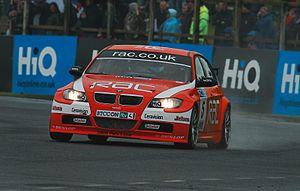
Colin Henry Turkington est un pilote automobile nord-Irlandais, et vainqueur du championnat de Grande-Bretagne des voitures de tourisme en 2009 et 2014.